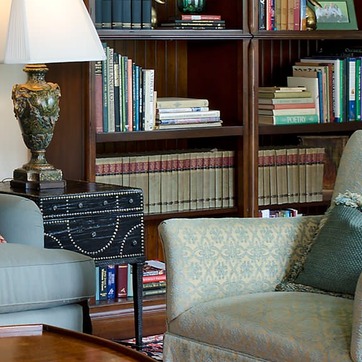
Material: paper